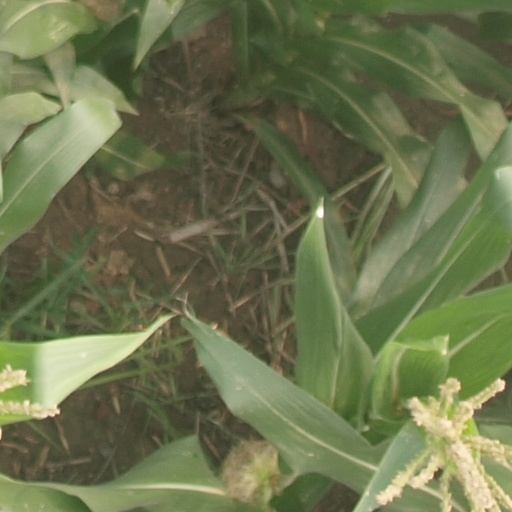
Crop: maize; corn